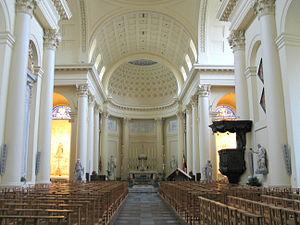
La cathédrale Saint-Jacques-sur-Coudenberg connue également comme l'église Saint-Jacques-sur-Coudenberg, construite entre 1776 à 1787, fait partie d’un ensemble de neuf bâtiments néo-classiques qui forment le pourtour de la place Royale à Bruxelles en Belgique.